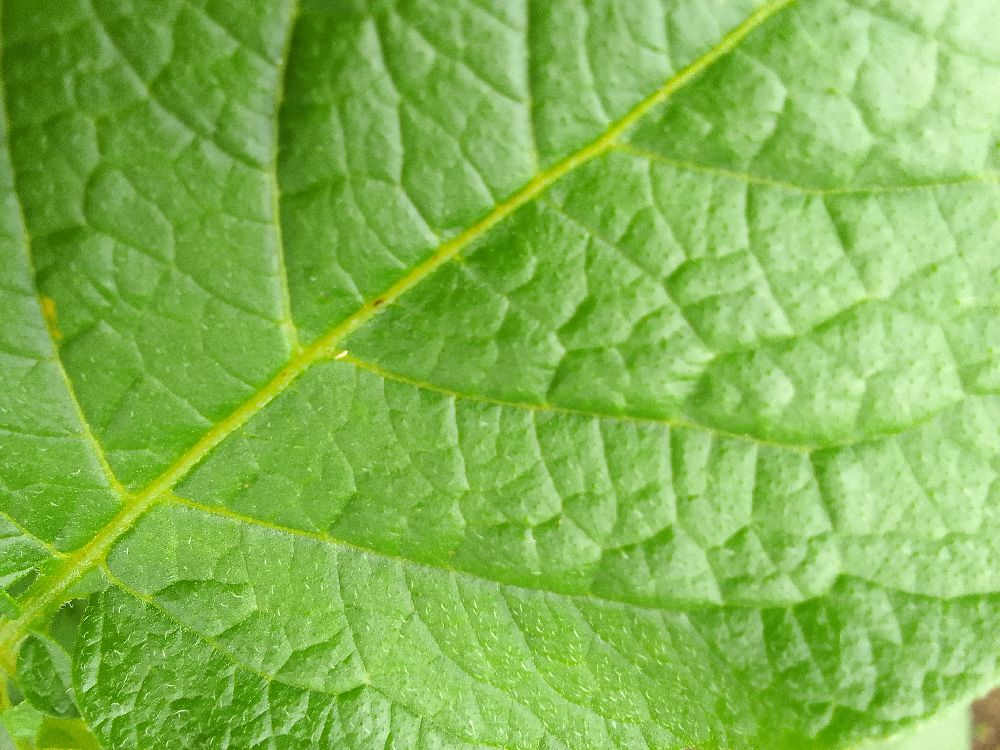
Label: Healthy